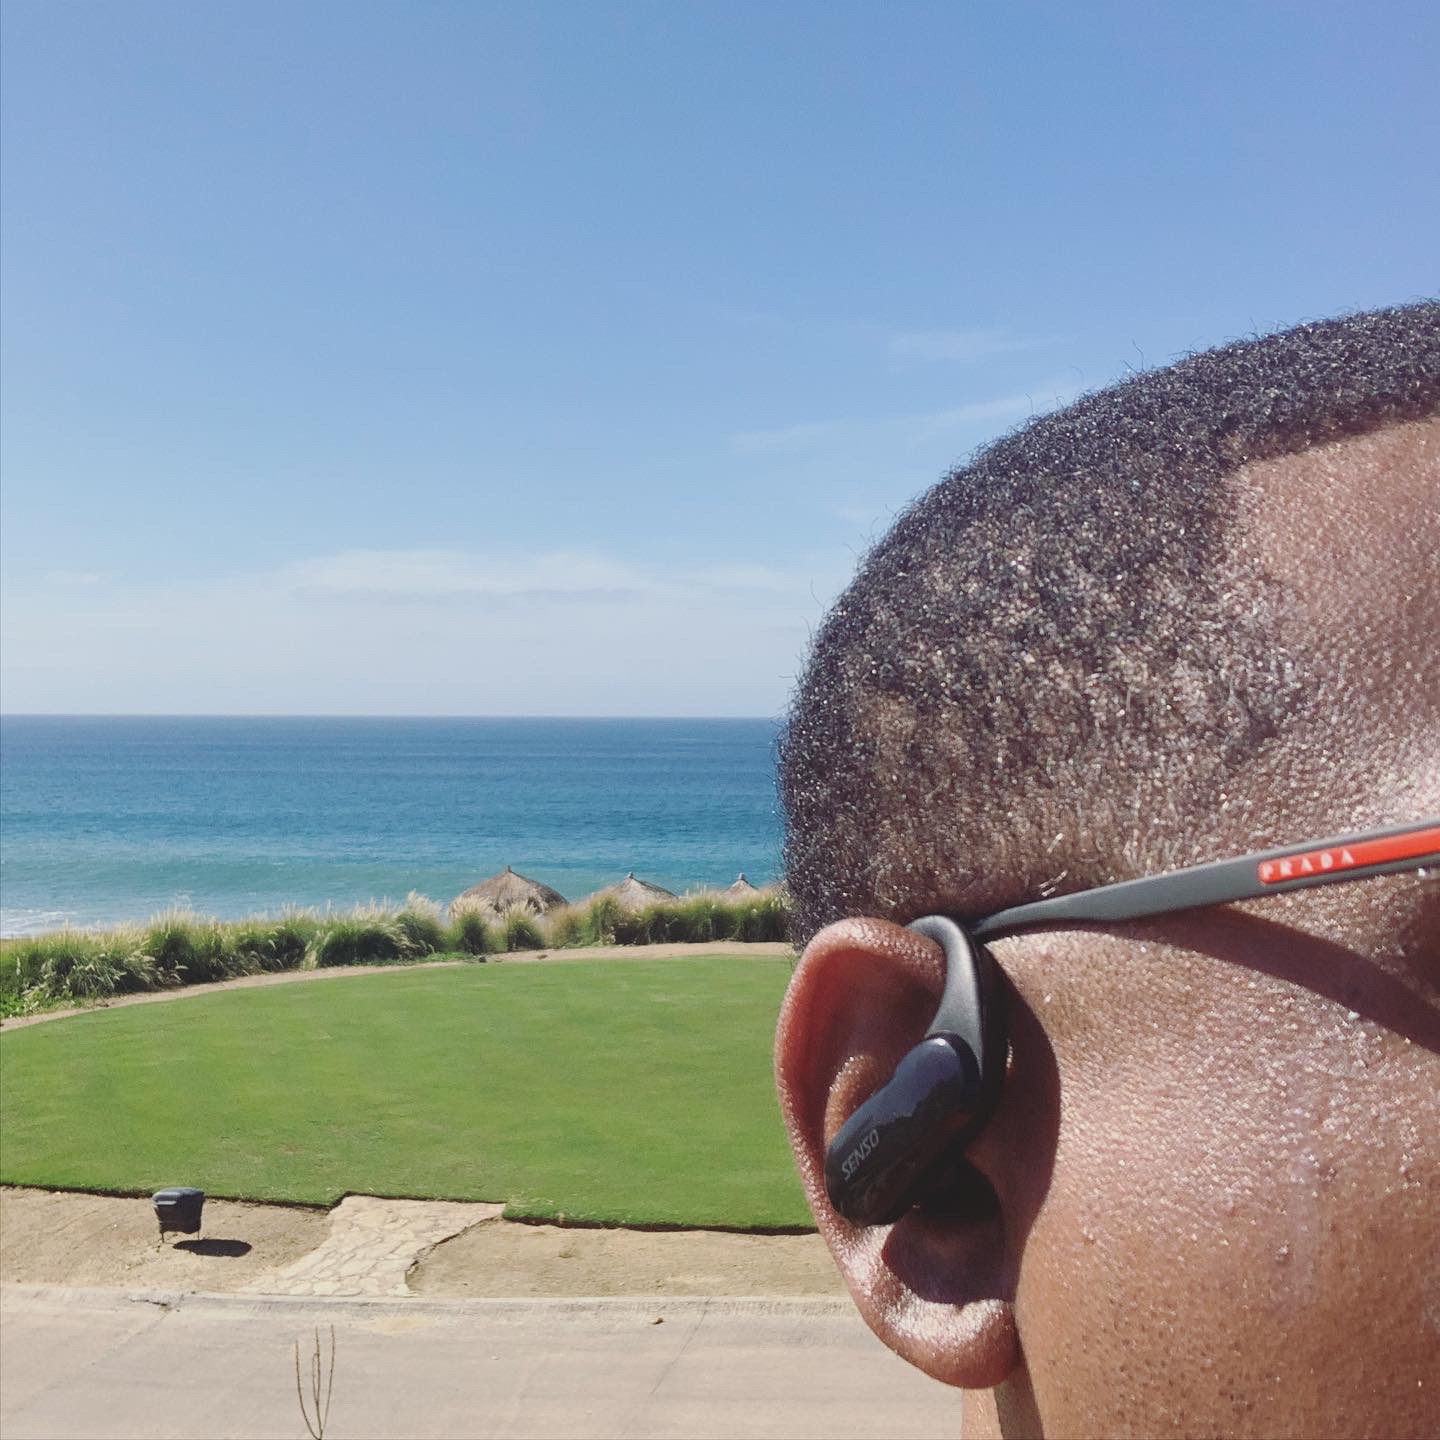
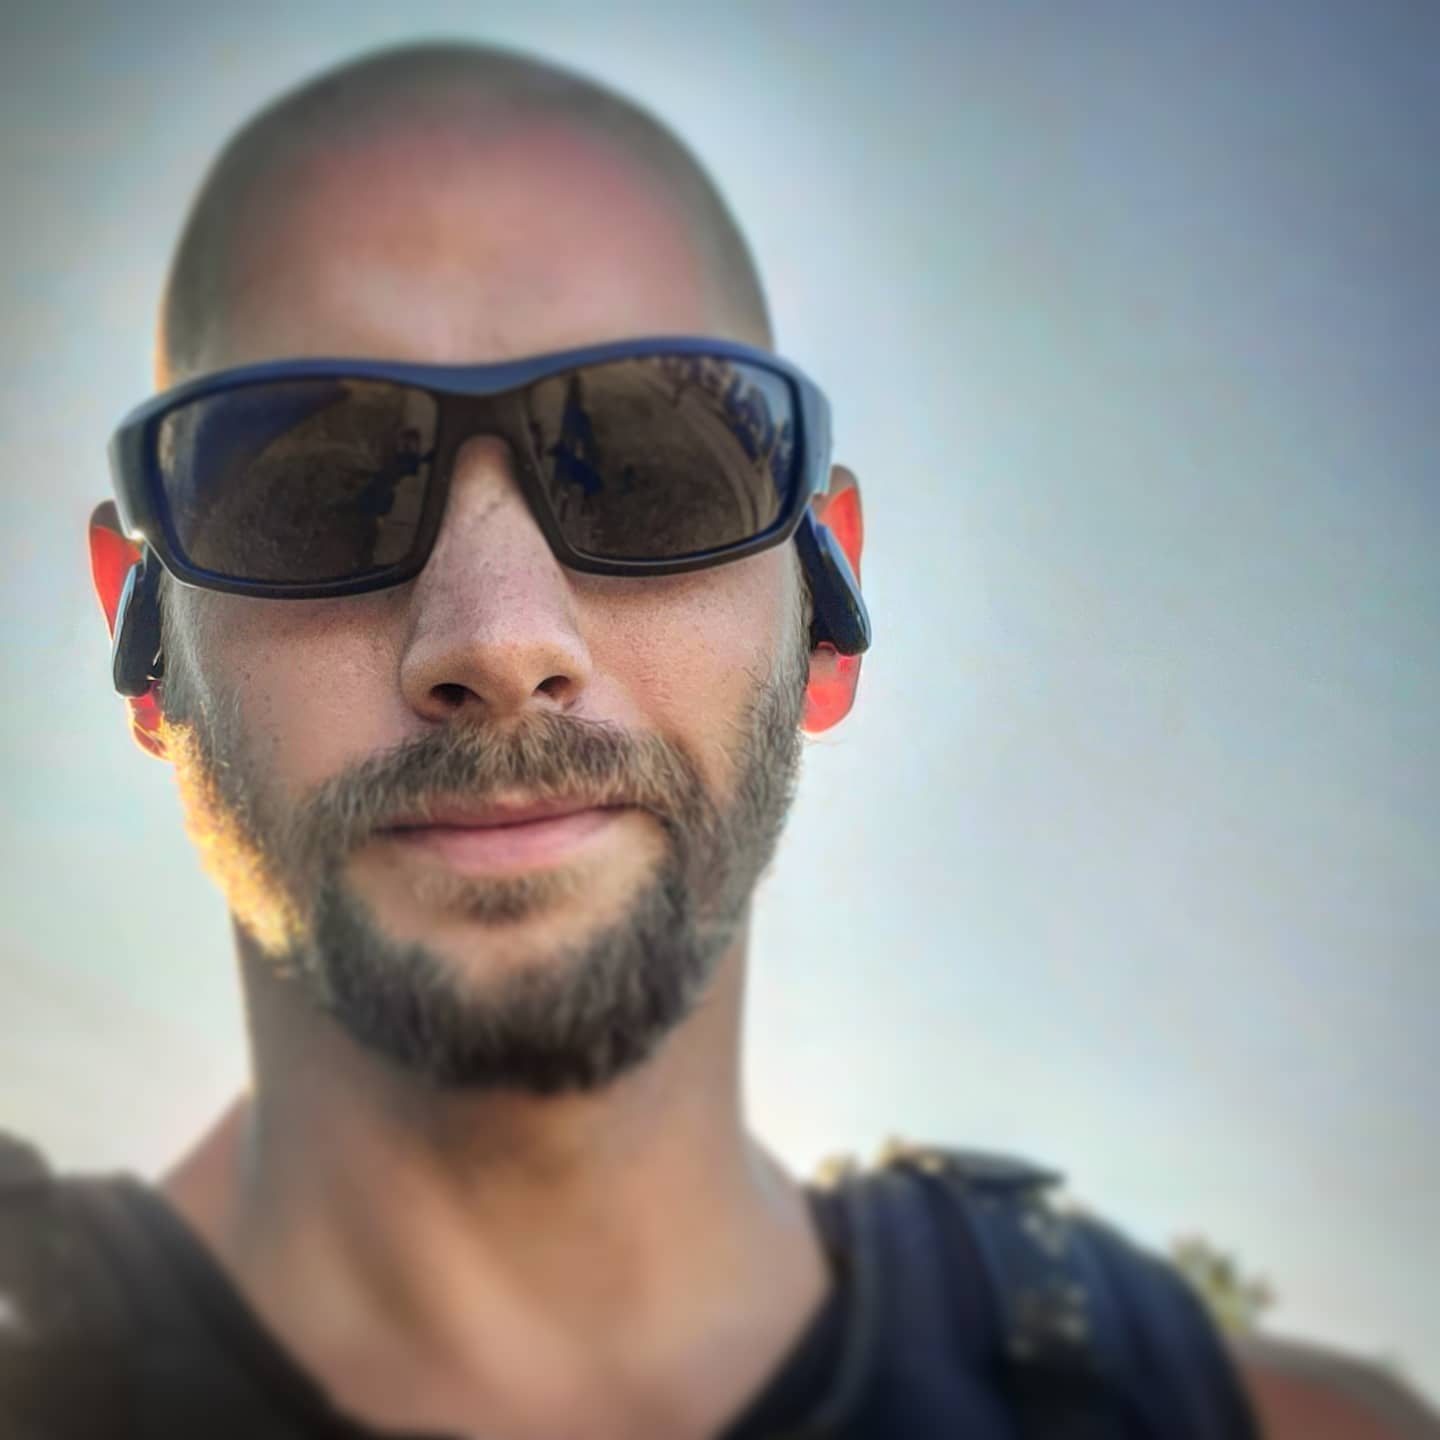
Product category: earbuds
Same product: yes